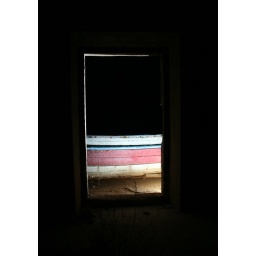
One of my first strobists attempts, a derelict building near the beach at Lagos, Portugal.